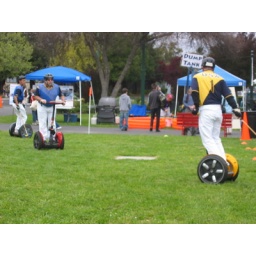
We spotted this unusual polo team playing the field at Maker Faire 2006 in San Mateo, CA